Holstentor

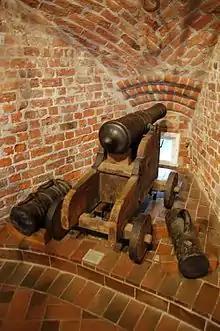
Modern reproduction of a cannon in the Holsten Gate

Both tower interiors have the same design. The ground floor and first upper story have the highest ceilings, while the floors above are much lower. Two narrow spiral staircases wind their way upwards, in each case between the central building and the adjacent tower. On each floor corridors connect the rooms of the central block with tower rooms at the same level. The ceiling of the north tower's second floor has been removed, so that today the second and third upper storeys there share a common space. This change dates from 1934 and does not reflect the original situation.